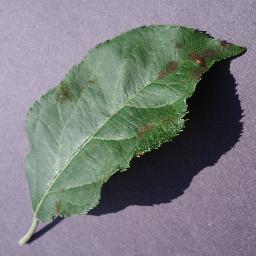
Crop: apple
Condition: scab